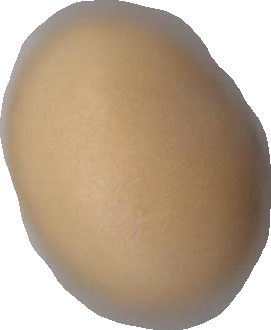
Variety: Grobogan